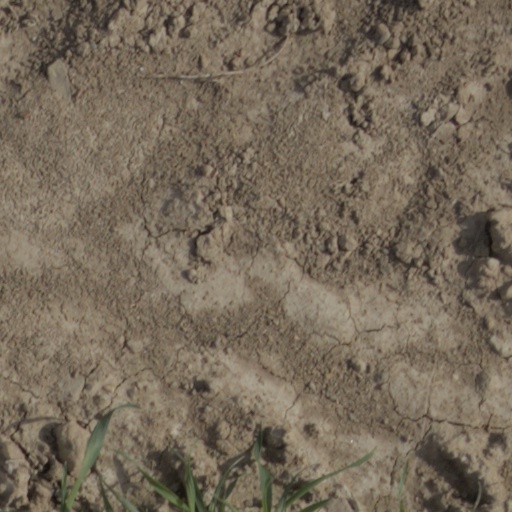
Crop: wheat